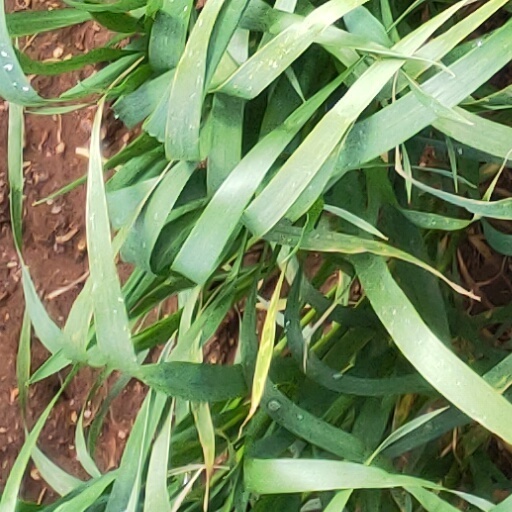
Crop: wheat